Year of No Light

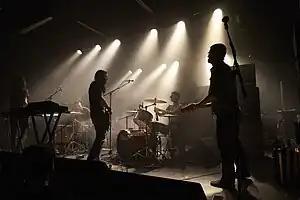
Year of No Light performing at Droneberg Festival 2015 in Berlin

Year of No Light is a French post-metal band formed in Bordeaux in 2001. On their 2006 debut album "Nord", the band combined a dark and aggressive sludge metal sound with psychedelic atmospheres inspired by post-rock and shoegazing. In 2008, they underwent a significant line-up change, replacing their vocalist by a third guitarist and a second drummer to become an instrumental sextet. Thereafter, Year of No Light integrated black metal, doom metal, drone and dark ambient influences on the albums "Ausserwelt" (2010) and "Tocsin" (2013).